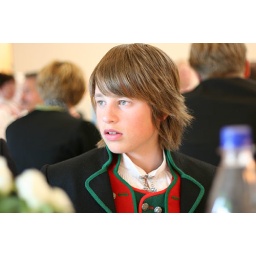
Vegard, youngest of my three cousins, sitting at the table. Confirmation boy in costume.